Drisheen

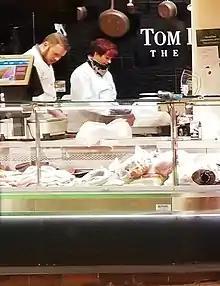
Loop of Drisheen being sold in a butcher's at the English Market

Drisheen is a type of blood pudding made in Ireland. It is distinguished from other forms of Irish black pudding by having a gelatinous consistency. It is made from a mixture of cow's, pig's or sheep's blood, milk, salt and fat, which is boiled and sieved and finally cooked using the main intestine of an animal (typically a pig or sheep) as the sausage skin. The sausage may be flavoured with herbs. Historically, tansy had sometimes been used as a seasoning for drisheen. However, it has since been discovered to be toxic to humans. The recipe for drisheen varies widely from place to place and it also differs depending on the time of year. Drisheen is a cooked product but it usually requires further preparation before eating. How this is done varies widely from place to place.